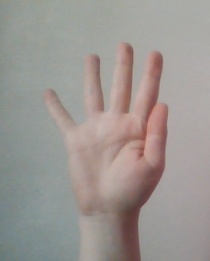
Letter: sheen